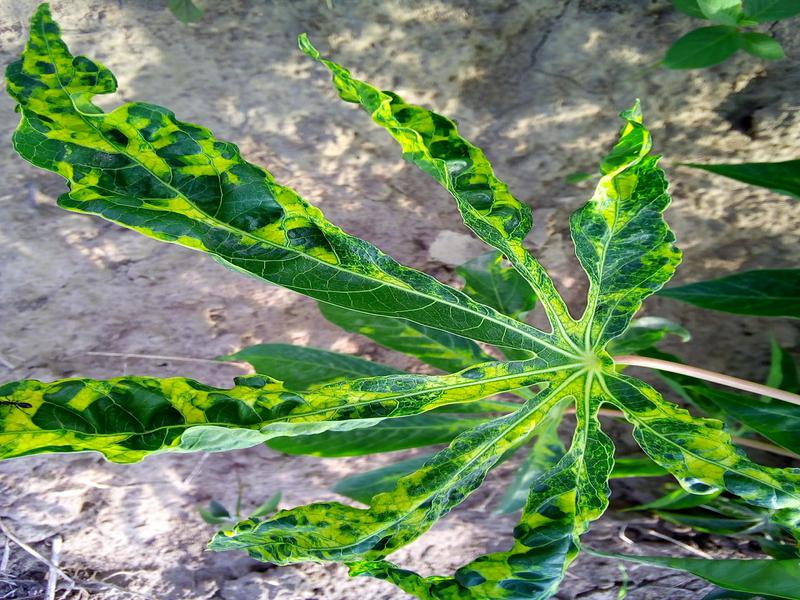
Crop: cassava
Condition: mosaic_disease